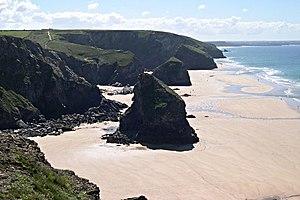
Les Carnewas and Bedruthan Steps est une portion de littoral située sur la côte nord des Cornouailles entre Padstow et Newquay, en Angleterre. La zone, partiellement détenue par le National Trust for Places of Historic Interest or Natural Beauty, est notable pour ses formations géologiques.